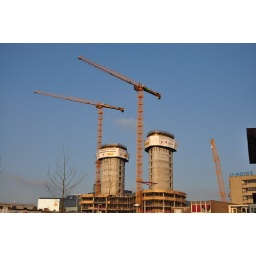
Actually it's the new head office of the Rabobank being built in my home town